Autogyro

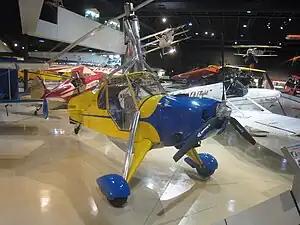
Little Wing Autogyro

Bensen-type autogyros use a pusher configuration for simplicity and to increase visibility for the pilot. Power can be supplied by a variety of engines. McCulloch drone engines, Rotax marine engines, Subaru automobile engines, and other designs have been used in Bensen-type designs.